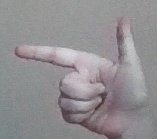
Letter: yaa